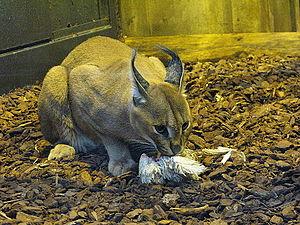
Caracal (caracal caracal) mangeant, ménagerie du Jardin des Plantes de Paris.
Le Caracal est un félin du genre Caracal largement répandu en Afrique et en Asie depuis le Moyen-Orient jusqu'au sous-continent indien. En 2008, le caracal était classé en catégorie préoccupation mineure sur la liste rouge de l'UICN en raison de sa présence relativement commune notamment en Afrique australe et en Afrique de l'Est. Le caracal est néanmoins considéré comme menacé en Afrique du Nord et rare en Asie centrale et en Inde.